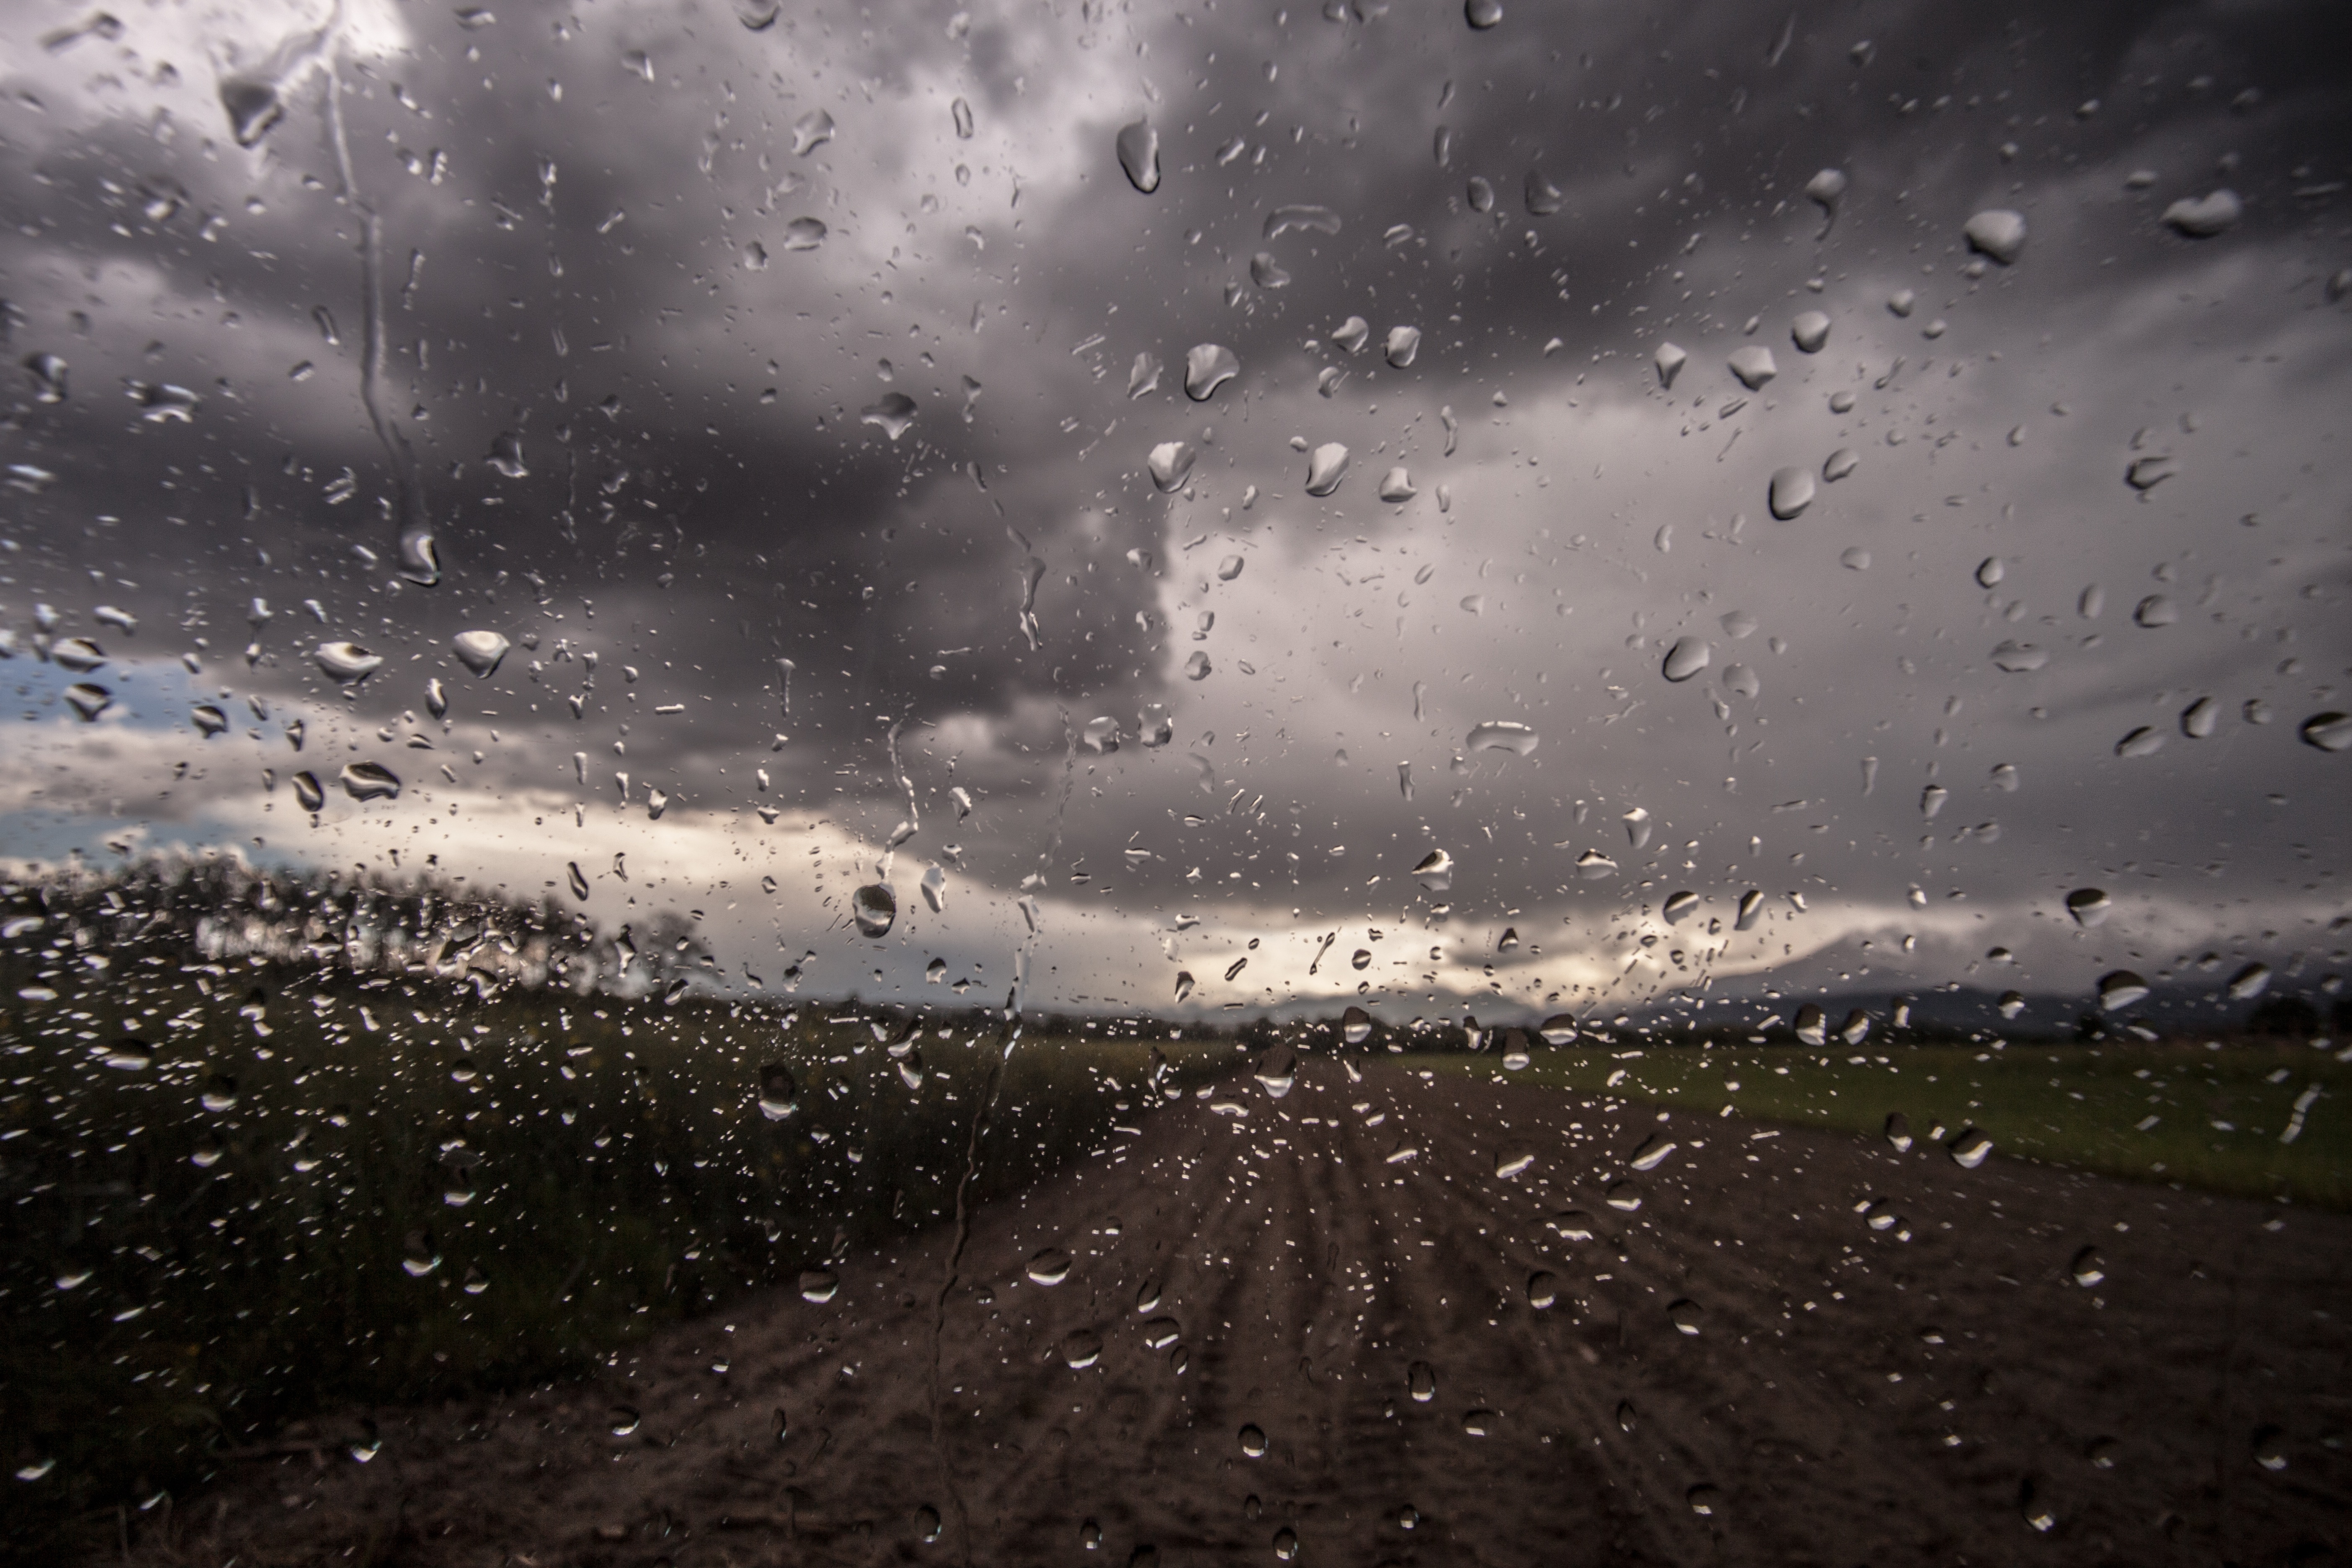
landscape, water, snow, winter, light, sky, night, sunlight, morning, rain, wave, window, glass, moody, dark, reflection, weather, storm, darkness, grey, clouds, raindrops, dramatic, freezing, atmospheric phenomenon, atmosphere of earth